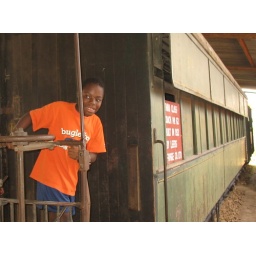
Luke on old train car near zoo